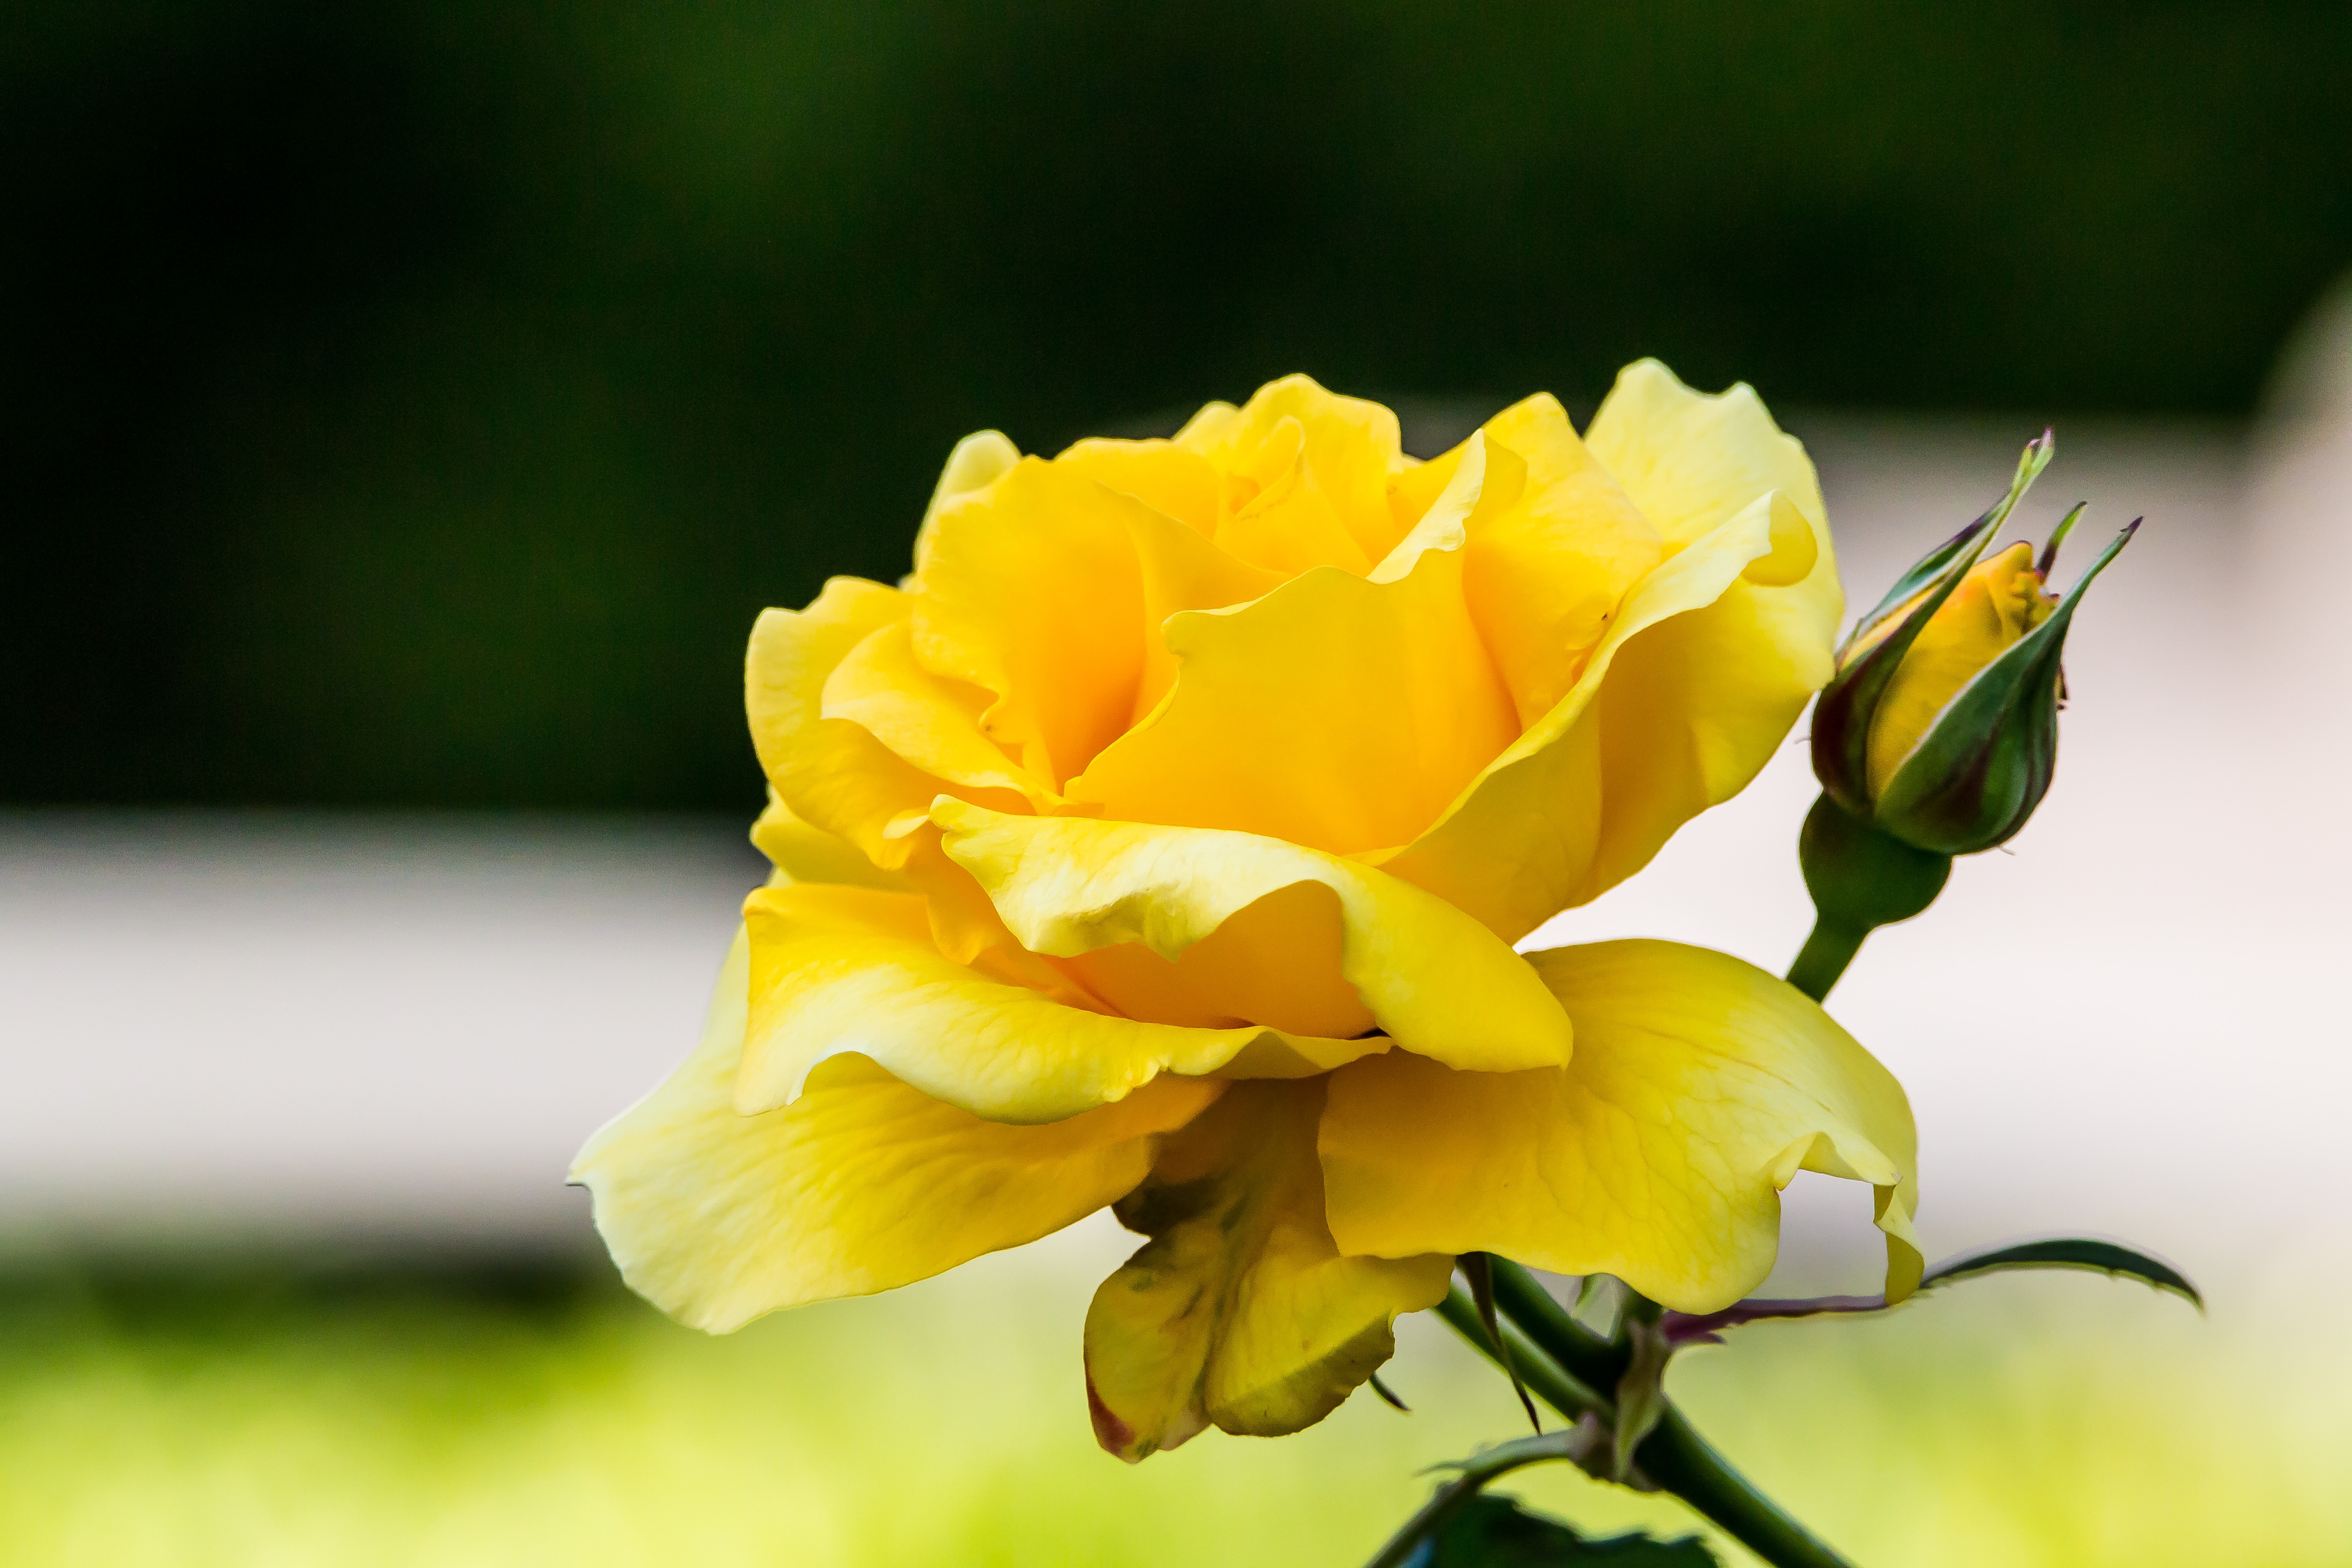
nature, blossom, plant, photography, flower, petal, rose, macro, botany, yellow, flora, plants, wildflower, flowers, close up, rosa, macro photography, flowering plant, garden roses, rose family, plant stem, land plant, austrian briar